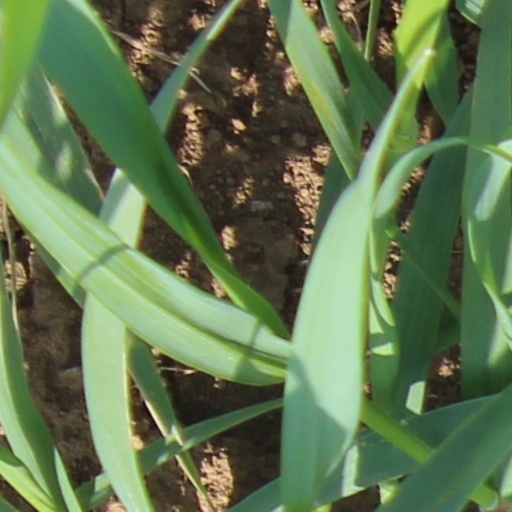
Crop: wheat